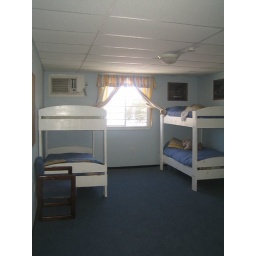
bedroom in the boys' home